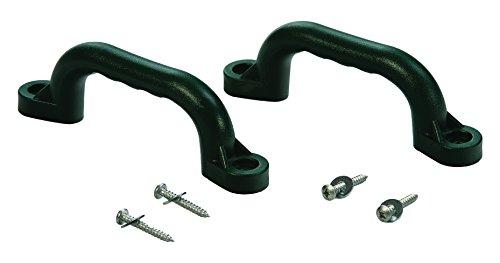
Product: CREATIVE CEDAR DESIGNS Playset Safety Handles (One Pair)
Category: Toys & Games | Sports & Outdoor Play | Play Sets & Playground Equipment
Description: Safety handles crafted to remain secure through years against the elements and playtime, allowing you to create a play safe swing set without ever getting in the way of playtime.
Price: $6.99
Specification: Product Dimensions:         8.6 x 1.1 x 3 inches ; 10.4 ounces    |Shipping Weight: 10.6 ounces (View shipping rates and policies)|ASIN: B01N9Y28EO|Item model number: BP 007|    #30    in Toddler Outdoor Play    |    #28    in Play Sets & Playground Equipment